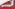
Number: 7